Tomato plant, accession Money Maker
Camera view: tilt-top (135 deg); turntable rotation: 240 degrees
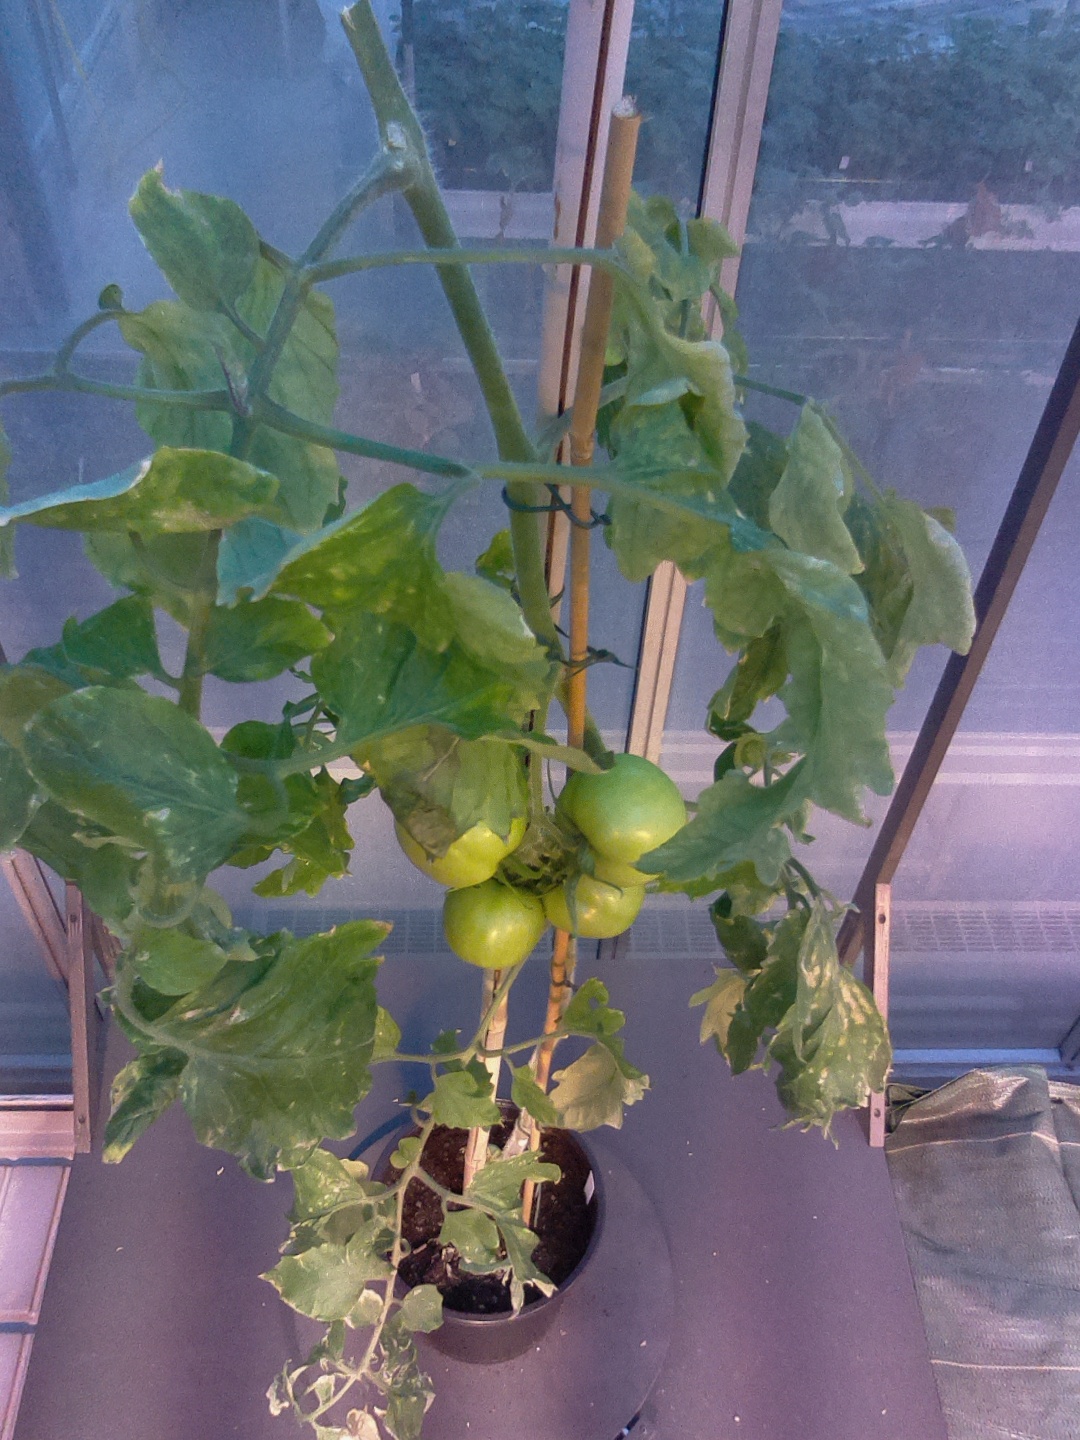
BBCH growth stage 79: 90% -100% of final fruit size